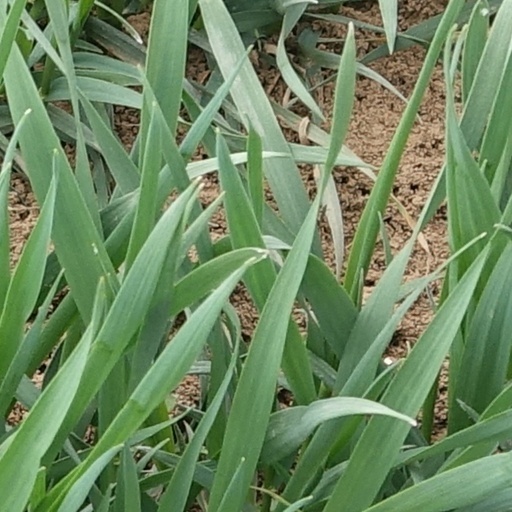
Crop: wheat